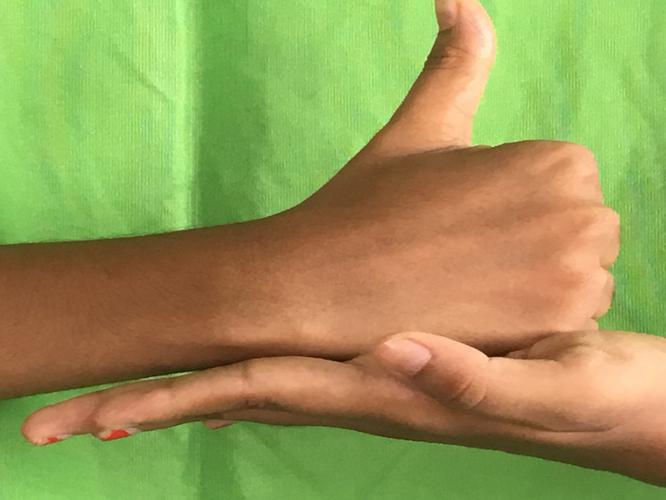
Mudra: Shivalinga
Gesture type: double_hand